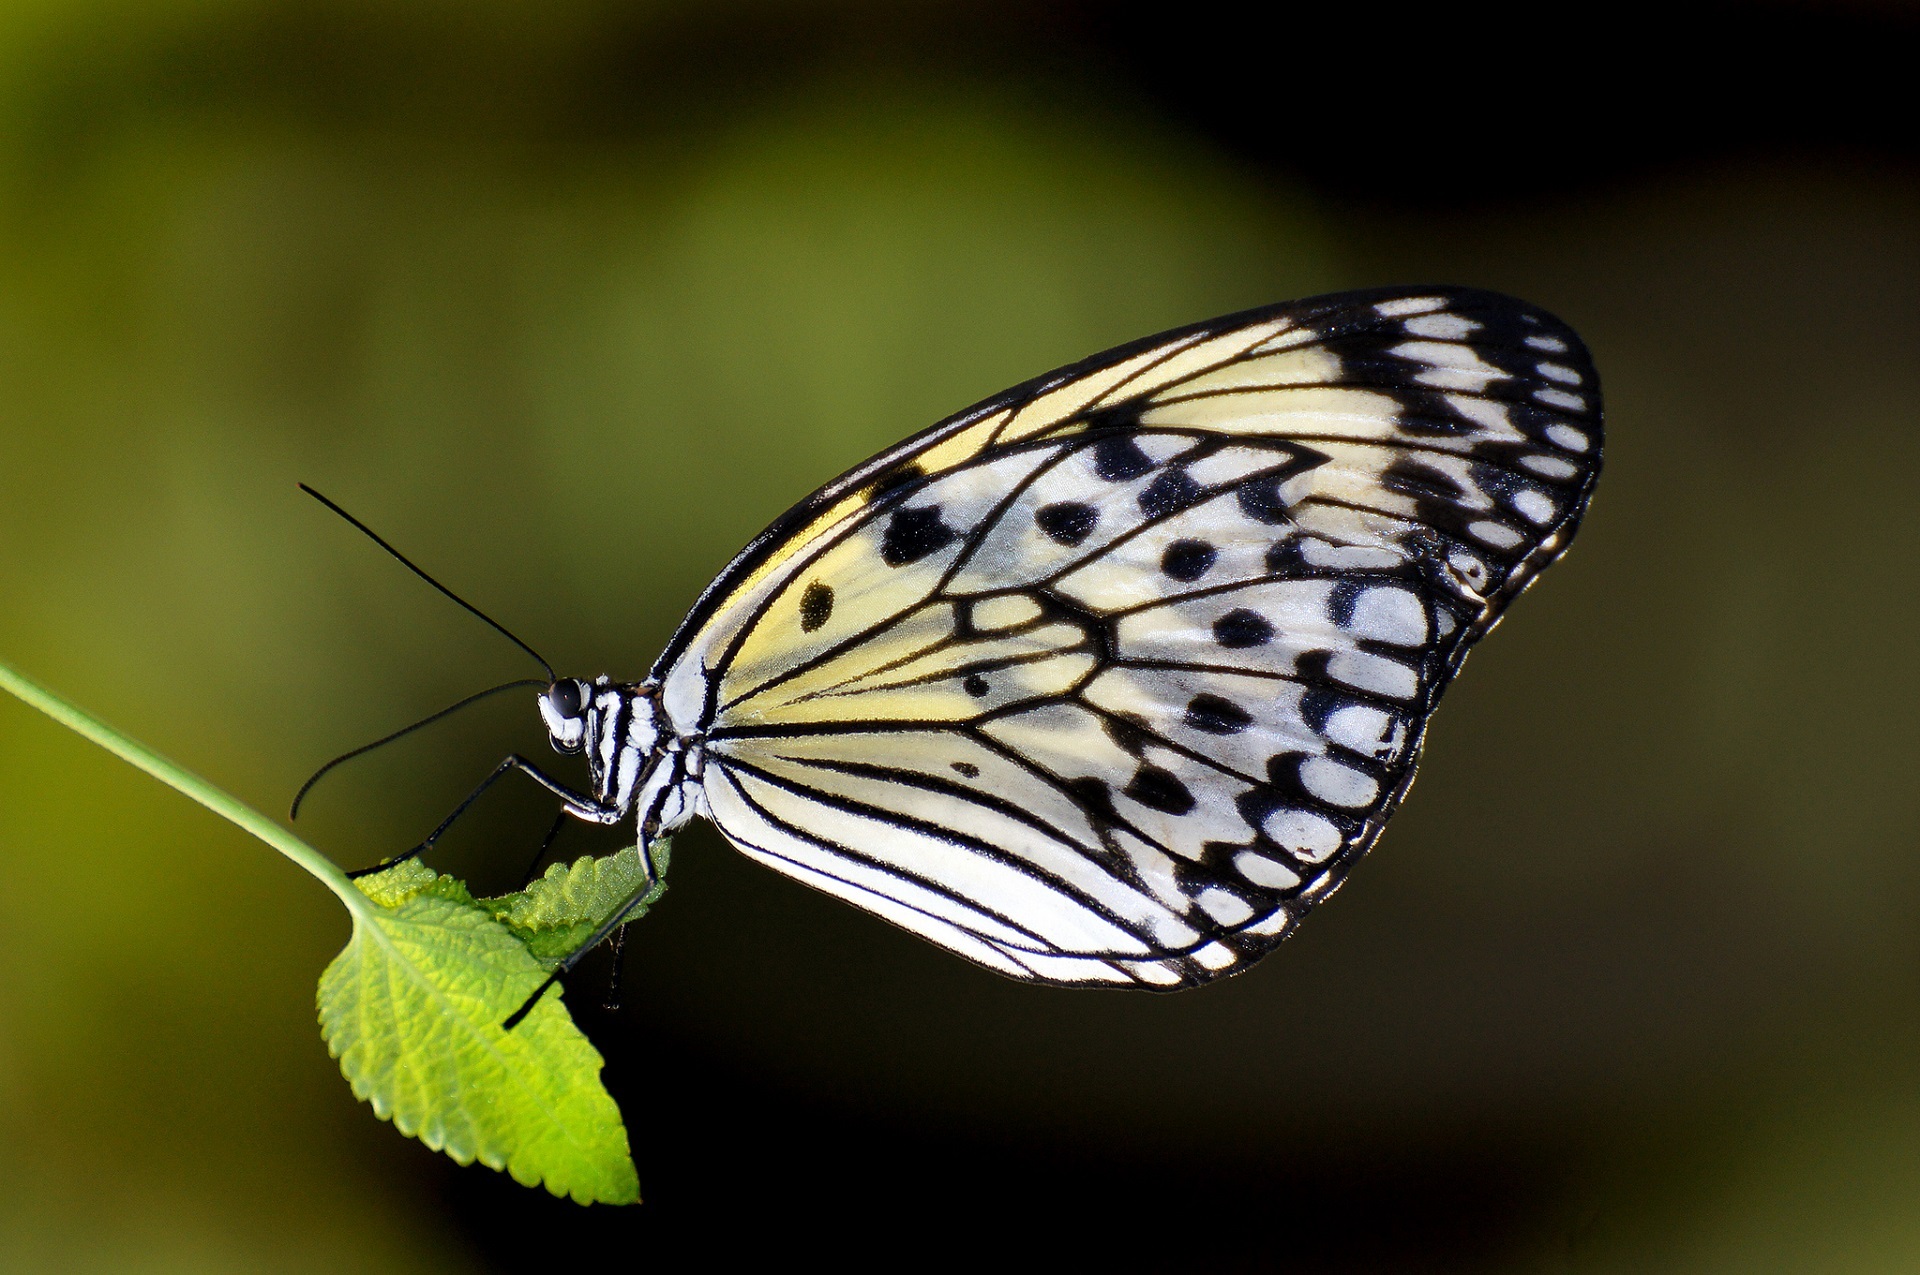
nature, wing, plant, white, photography, flower, wildlife, insect, macro, butterfly, black, colorful, fauna, invertebrate, close up, monarch butterfly, wings, delicate, pieridae, macro photography, organism, arthropod, paper kite, pollinator, moths and butterflies, lycaenid, brush footed butterfly, colias